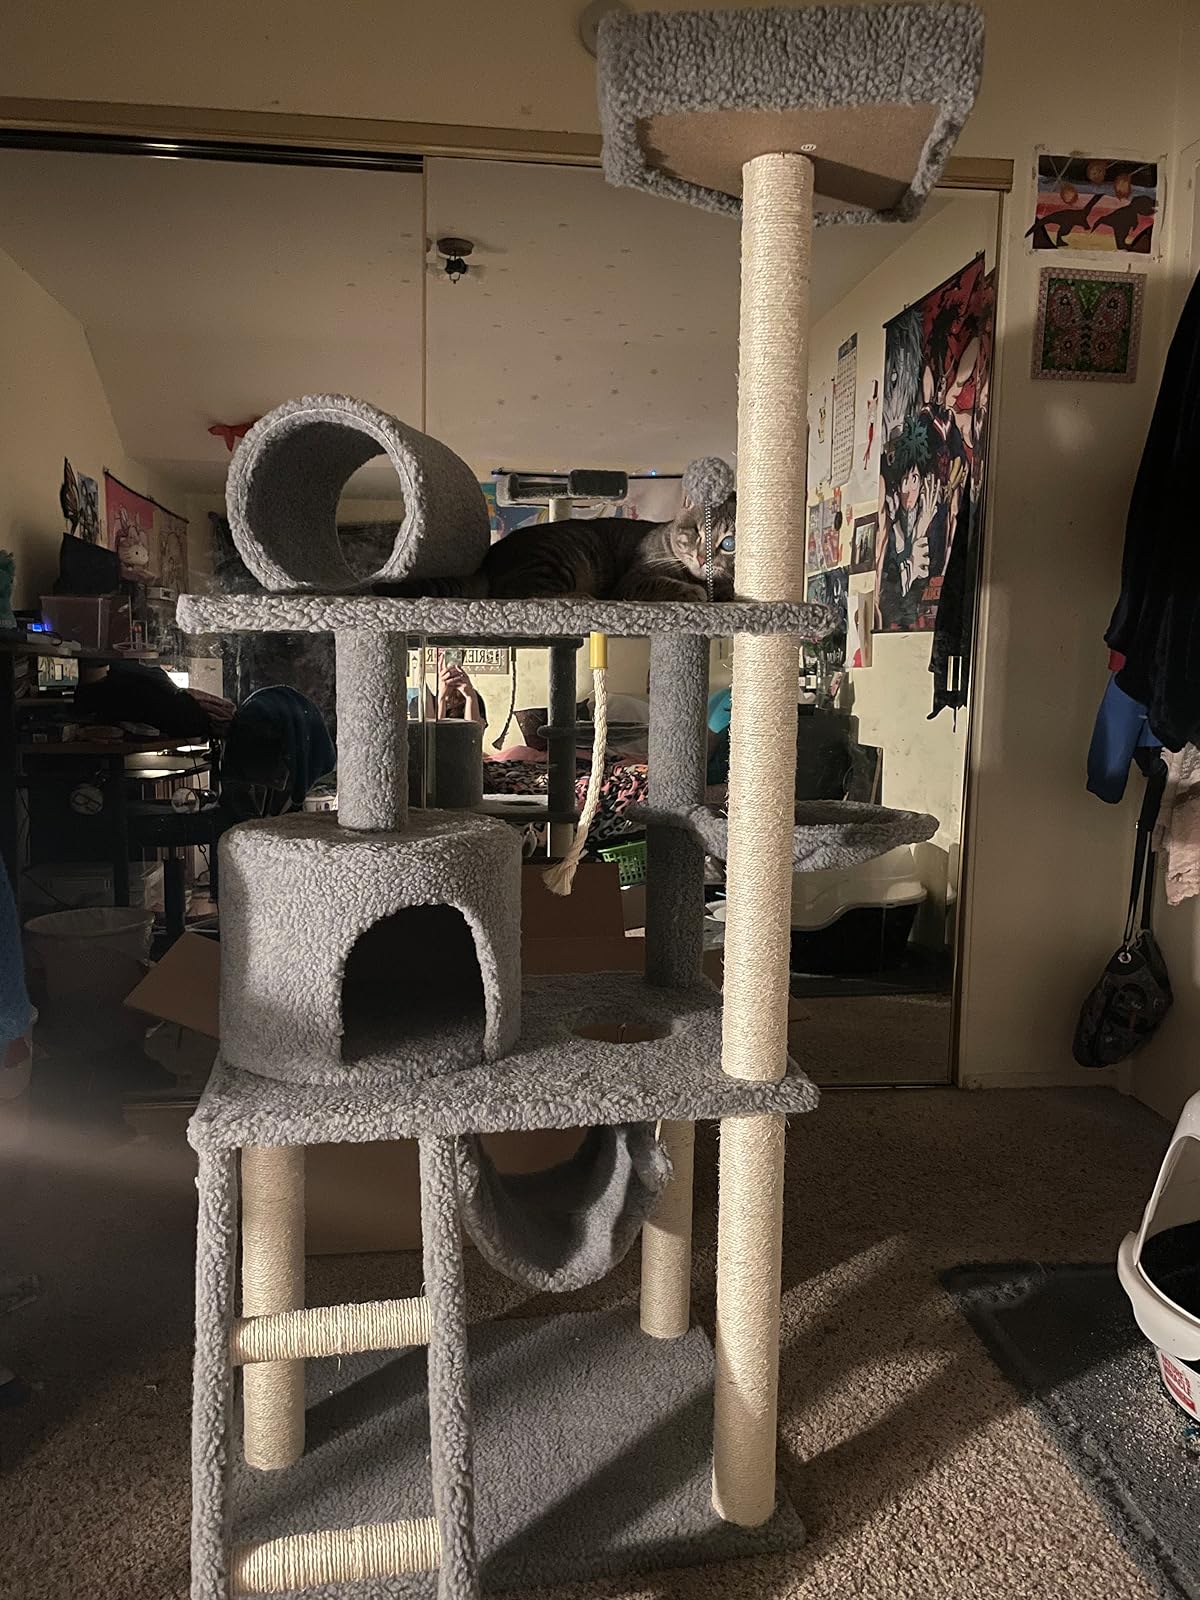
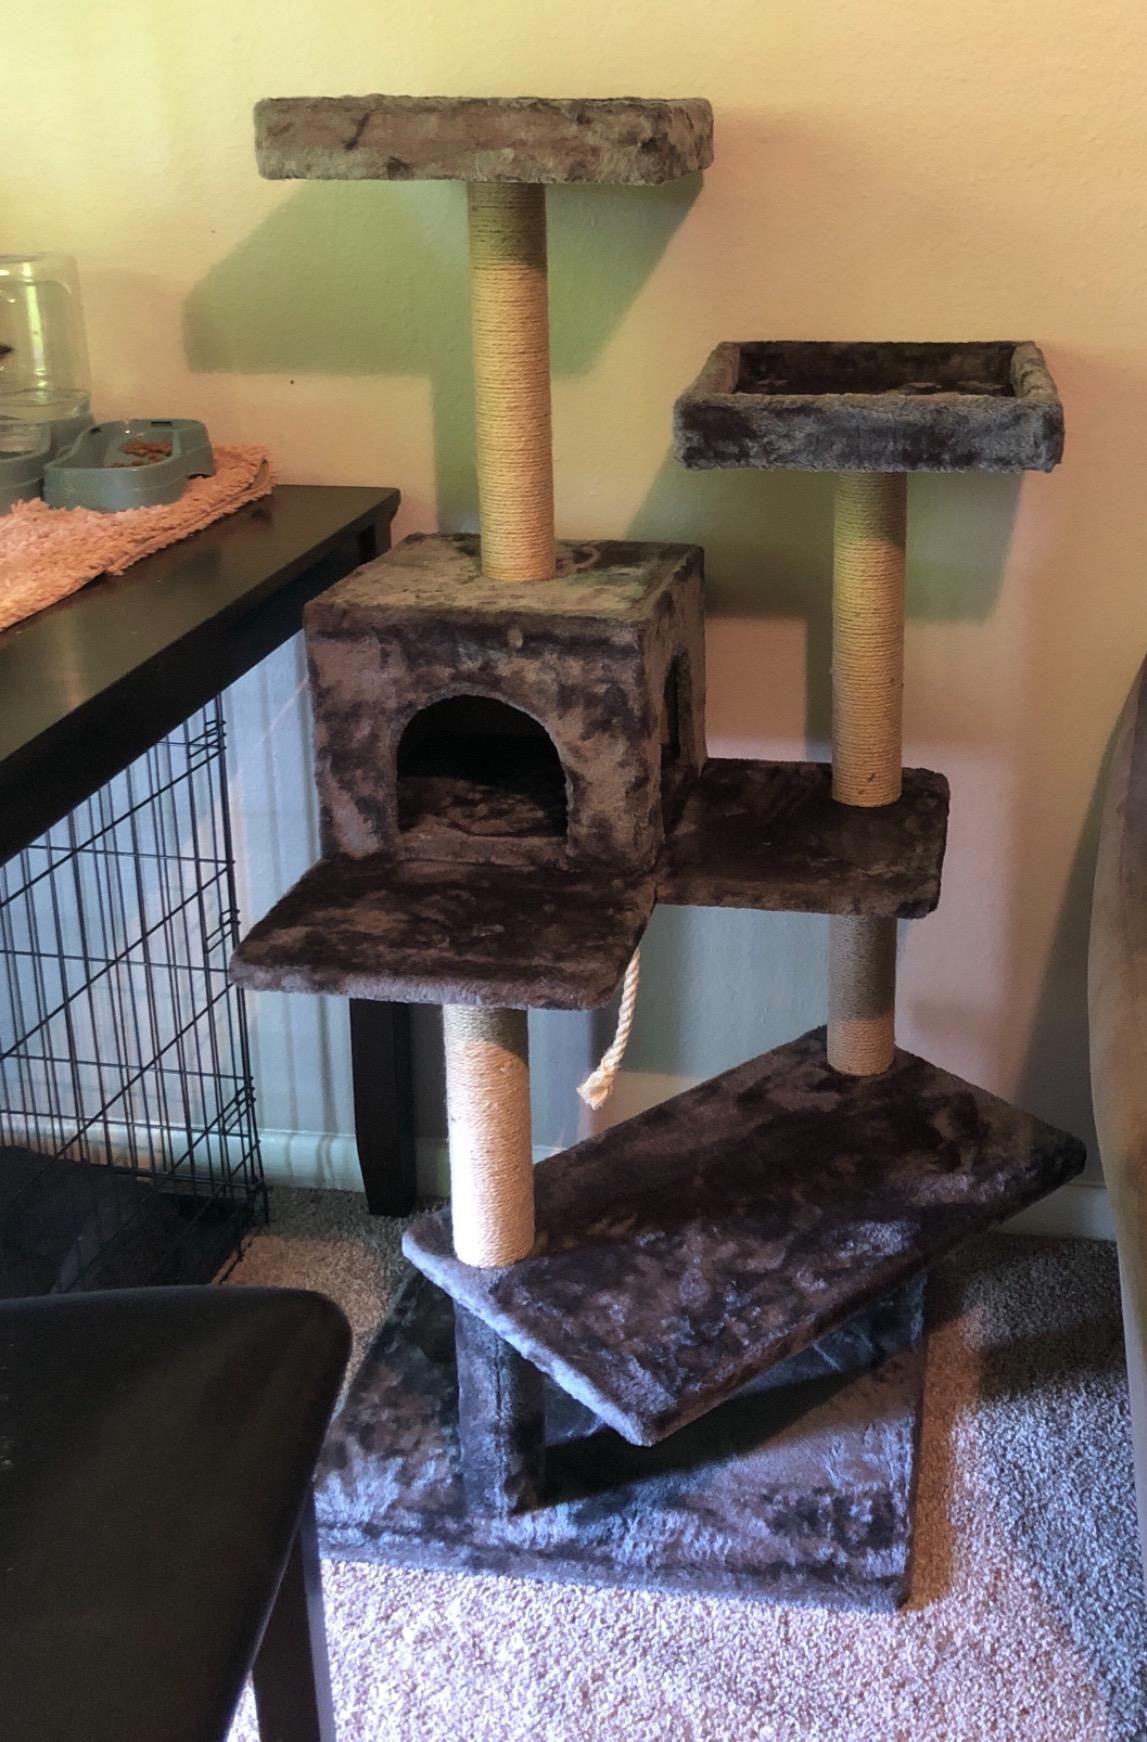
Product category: items_cat tree
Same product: no